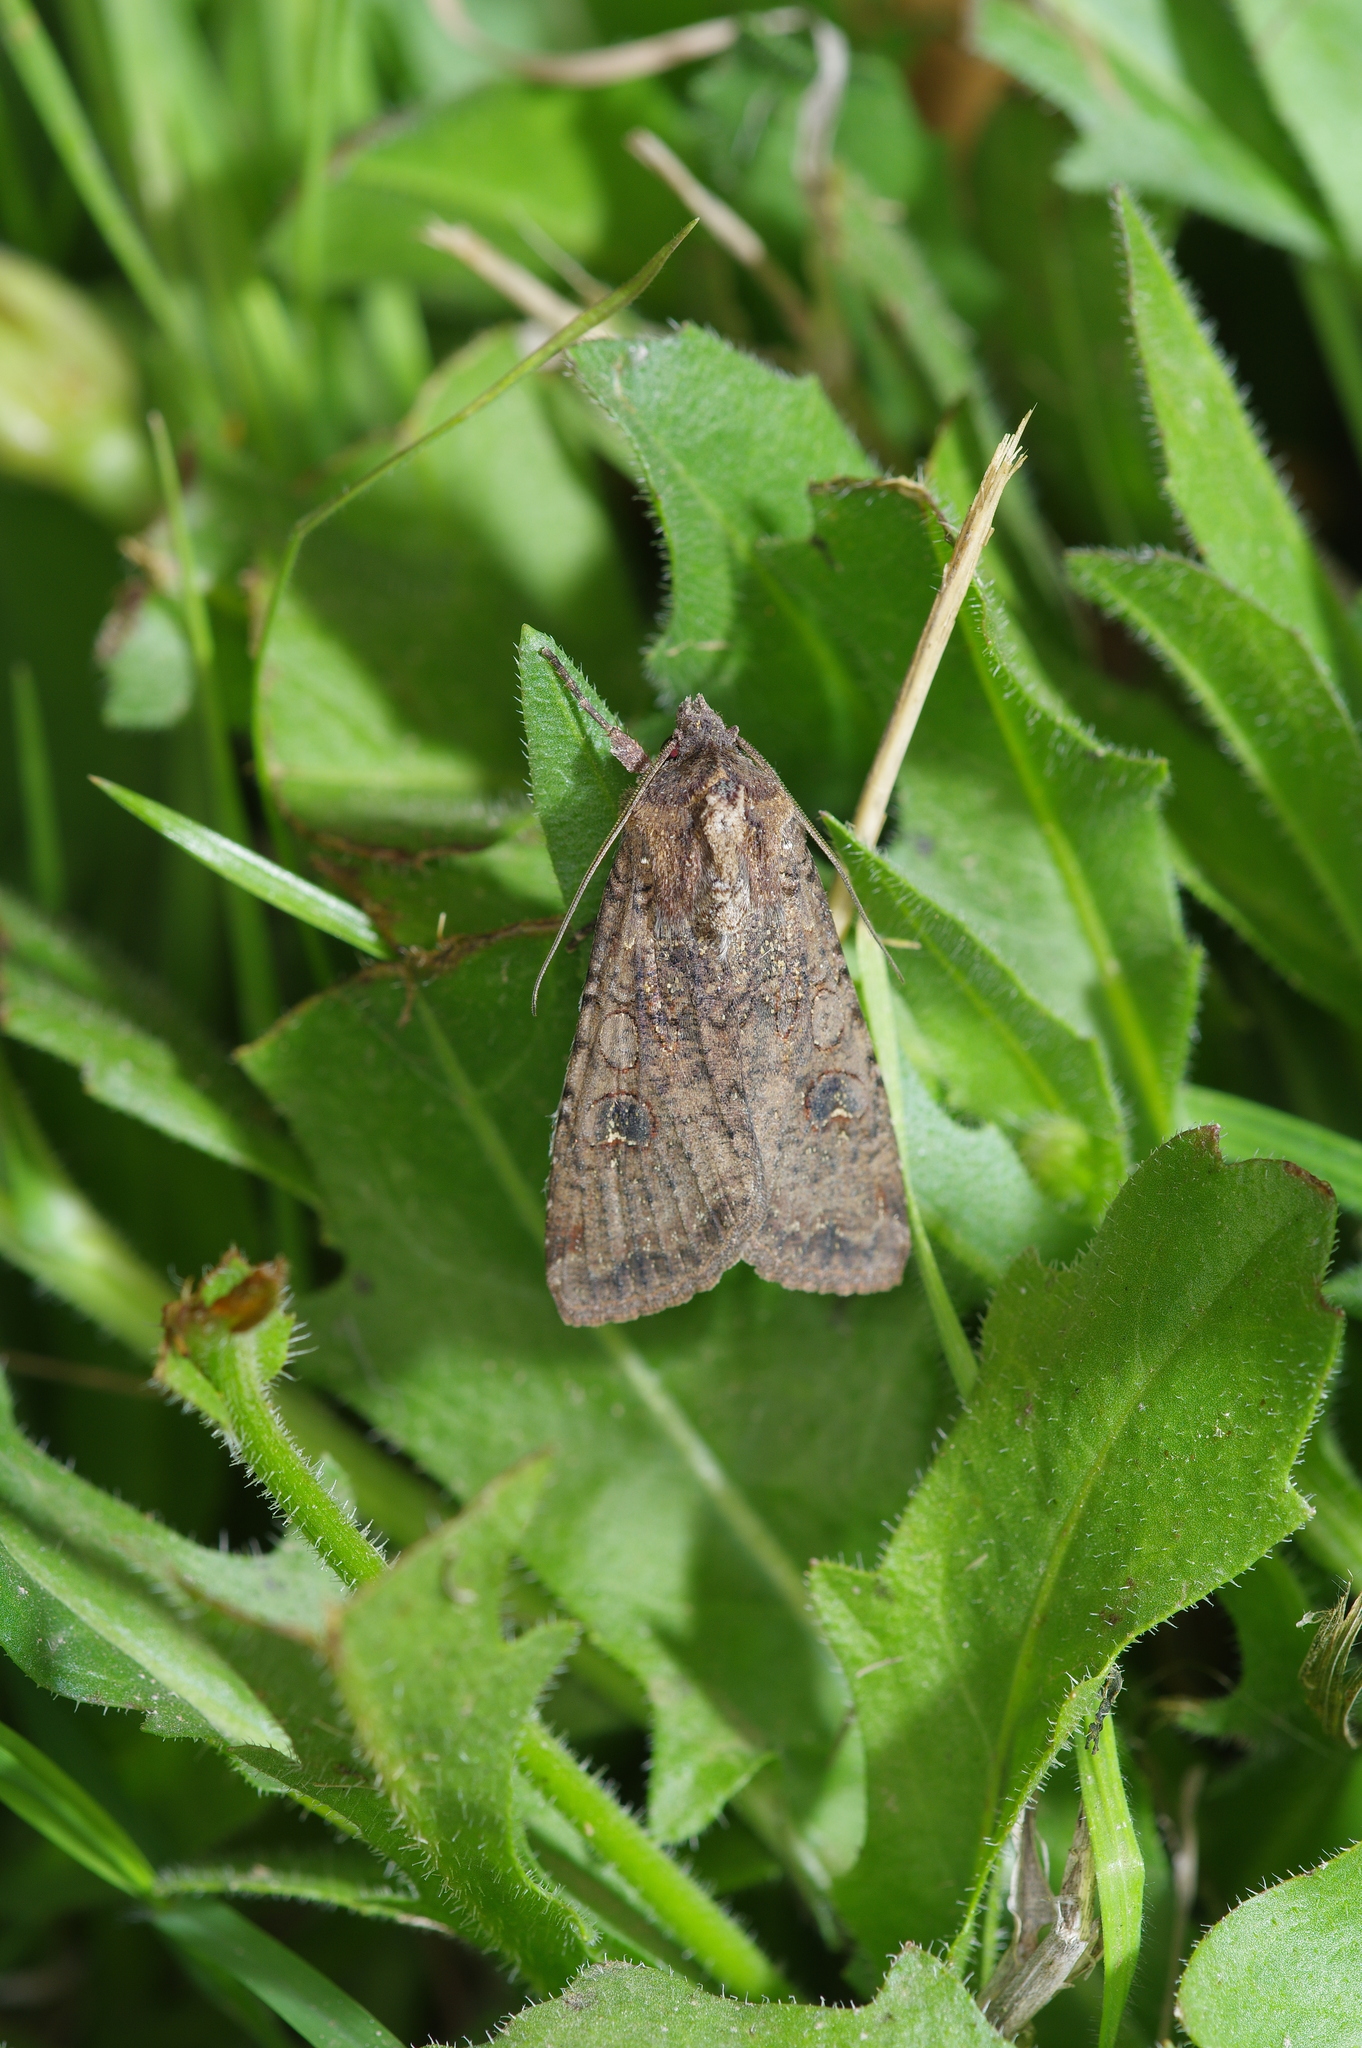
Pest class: cutworms